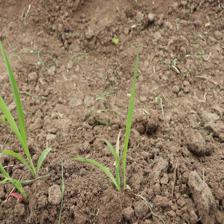
Label: Sorghum